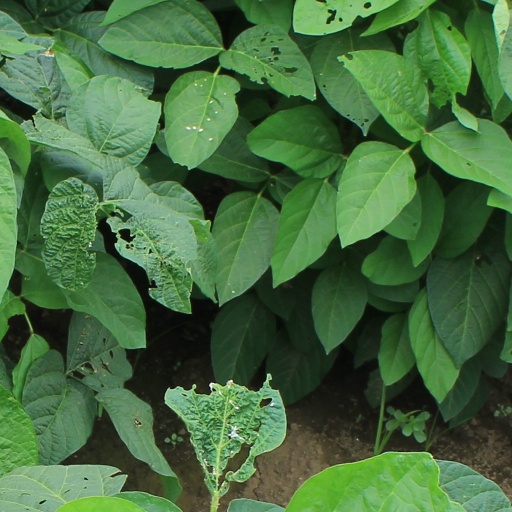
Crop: soybean